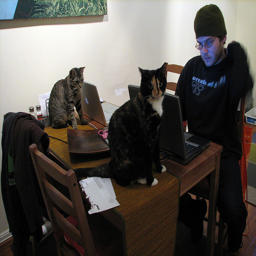
A man using a laptop with cats sitting next to him on the table.
Cats sit on a desk while a young man uses a laptop.
A man on a laptop while two cats sit with him.
A man uses his laptop while cats sit around his table.
A man works on a computer white cats sit on the table.